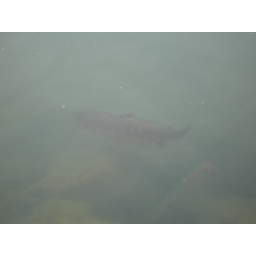
A fish in the artificial lake in Cergy's leisure park.